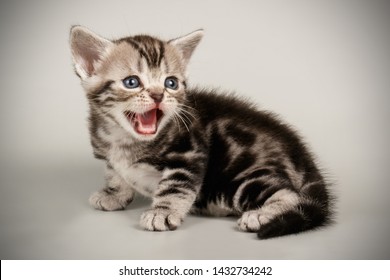
Cat breed: American shorthair